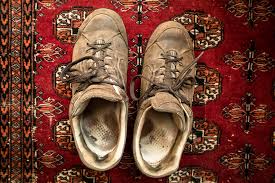
Waste category: shoes